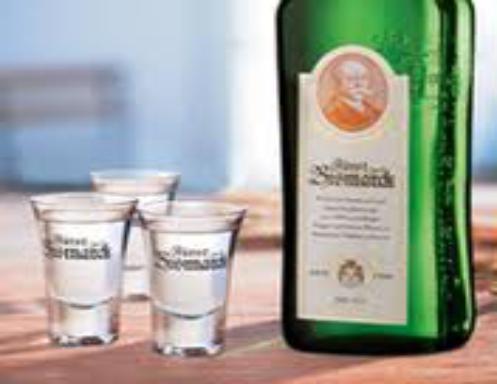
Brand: Furst Bismarck
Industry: Food